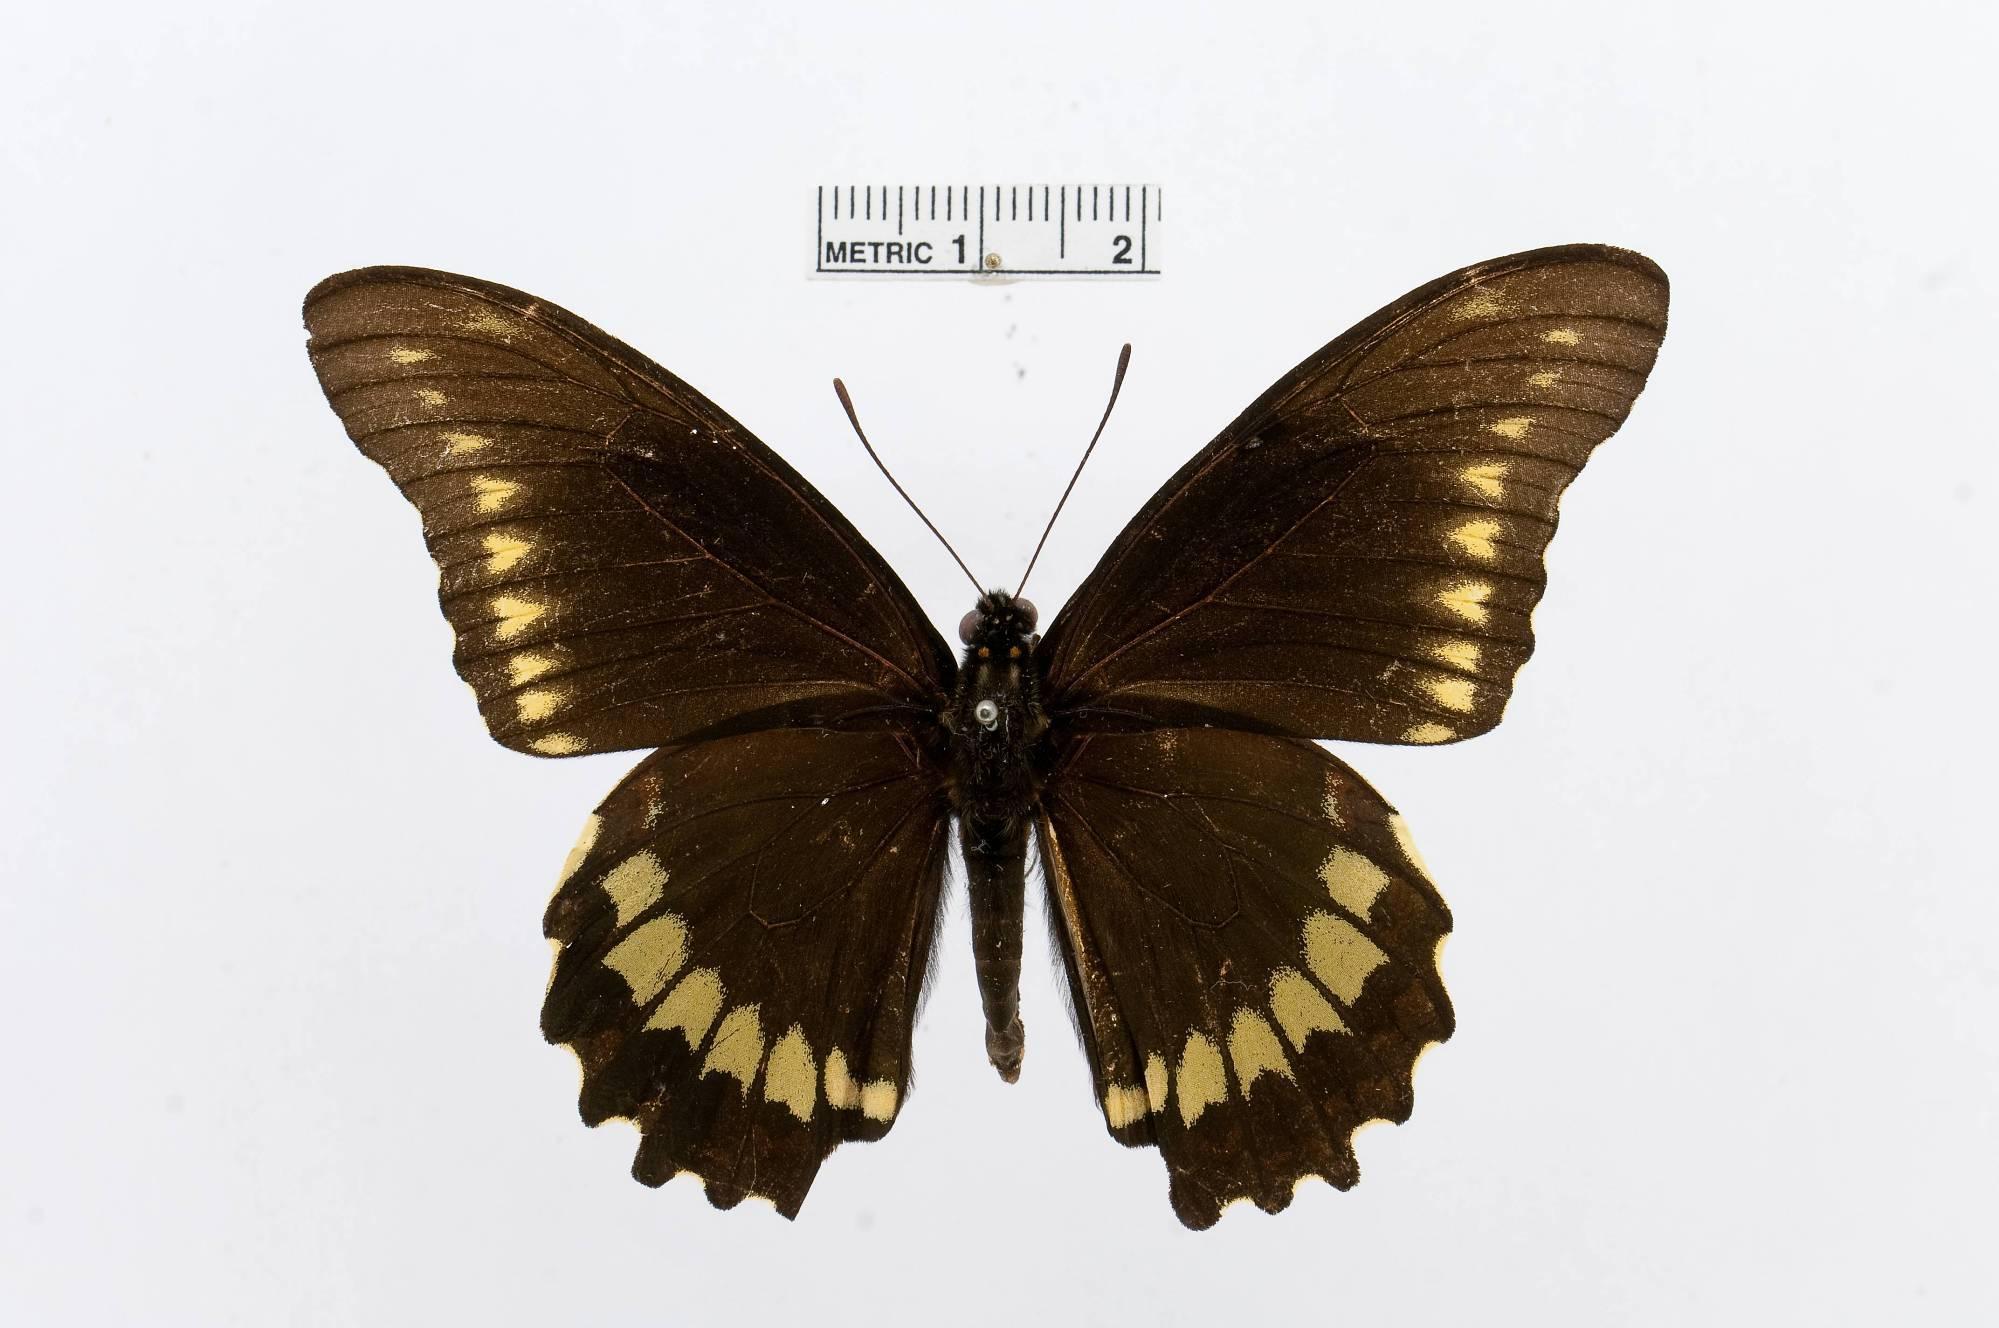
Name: Battus polydamas
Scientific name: Battus polydamas
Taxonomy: Animalia, Arthropoda, Insecta, Lepidoptera, Papilionidae, Papilioninae
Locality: Winter Park, Orange, Florida, United States
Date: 6 Dec 1939